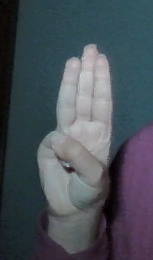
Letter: thaa